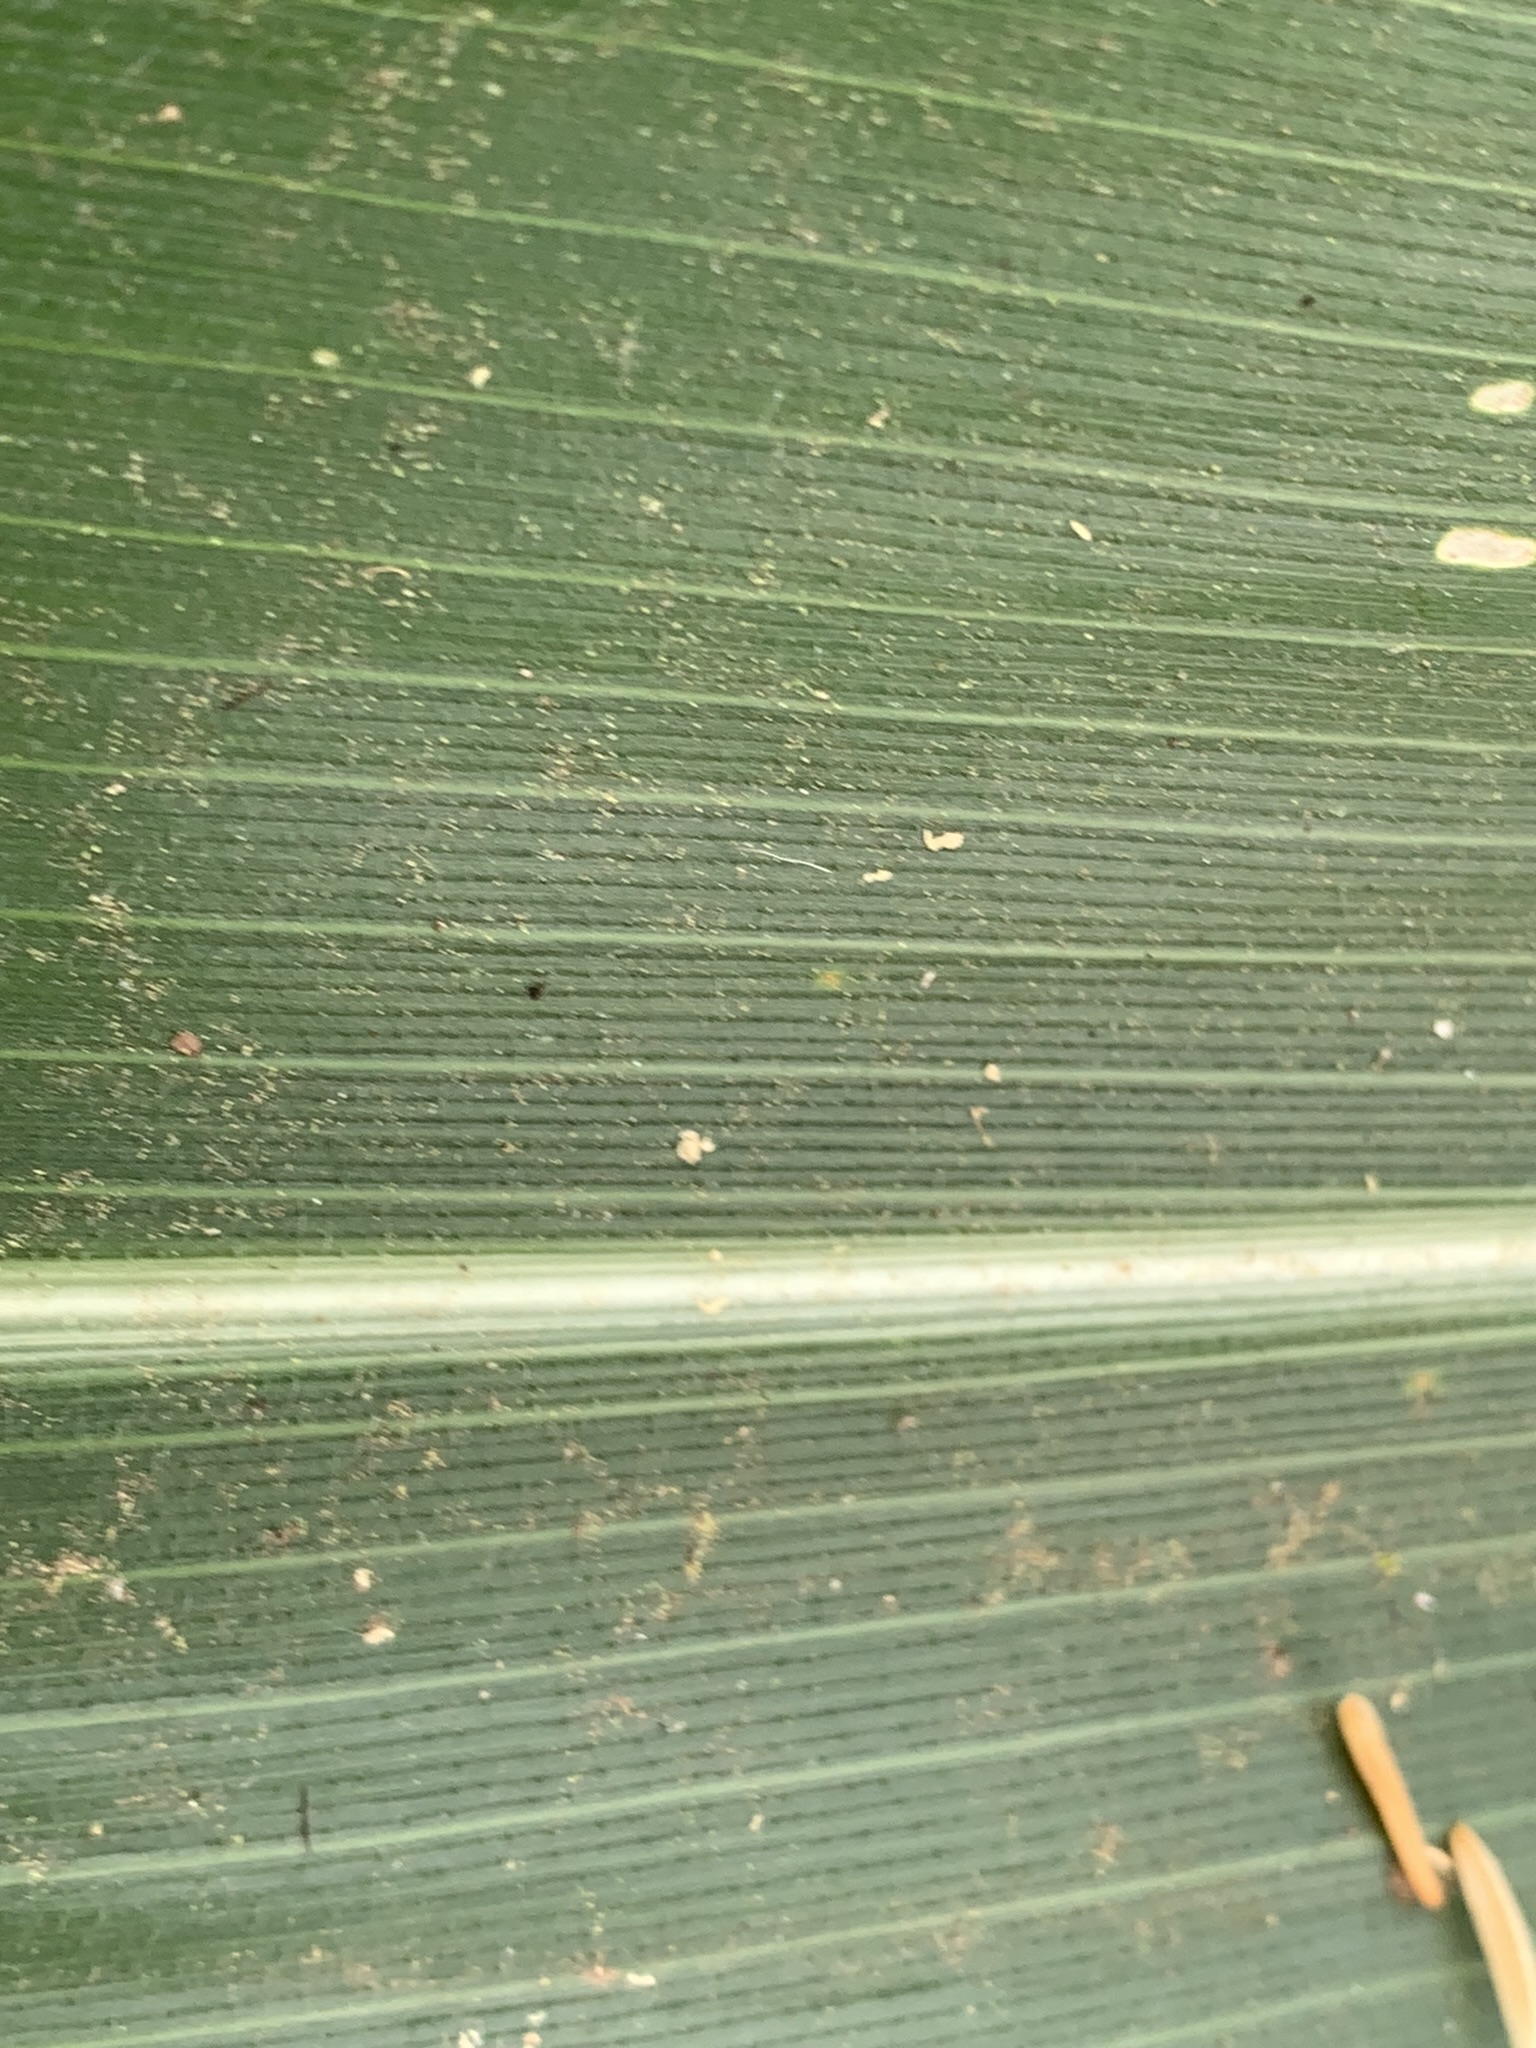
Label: Healthy